USS Thornback

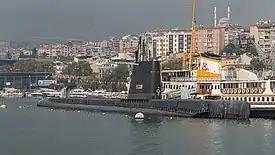
TCG "Uluçalireis" moored at the Rahmi M. Koç Museum on the Golden Horn in Istanbul

Placed in a reduced manning status on 14 April 1971, the ship was turned over to the Turkish Navy on 1 July 1971 and renamed TCG "Uluçalireis" (S 338) for the Ottoman admiral Uluç Ali Reis. Decommissioned from the United States Navy on that same date, she was later struck from the Naval Vessel Register on 1 August 1973. In 2000, she was decommissioned after 28 years of service in the Turkish Navy. Handed over to the Rahmi M. Koç Museum, she can be visited at her moorings in Golden Horn in Istanbul.